Rolling Hills Country Day School

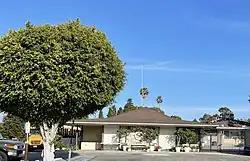

Rolling Hills Country Day School is a nonsectarian independent Kindergarten to Grade 8 school located in Rolling Hills Estates on the Palos Verdes Peninsula in Los Angeles County, California. The school is a for-profit school, owned by the school administration, the director and vice principal hold majority shares.